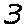
Label: 3